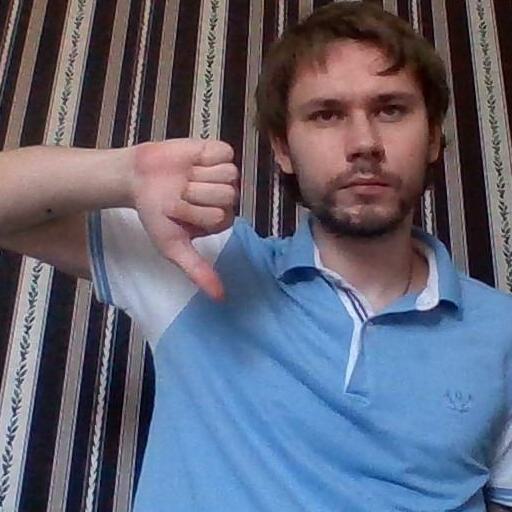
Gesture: dislike